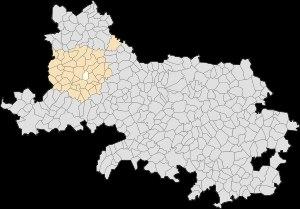
Herlin-le-Sec est une commune française située dans le département du Pas-de-Calais en région Hauts-de-France.